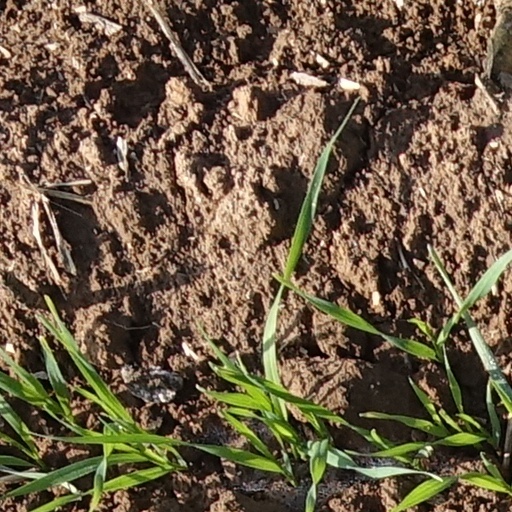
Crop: wheat